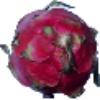
Label: Pitahaya Red 1